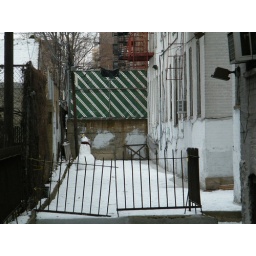
My bedroom window is six floors up and directly above that guy.